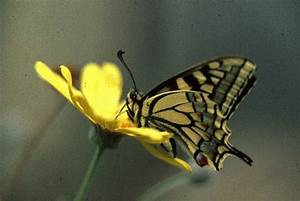
Label: butterfly